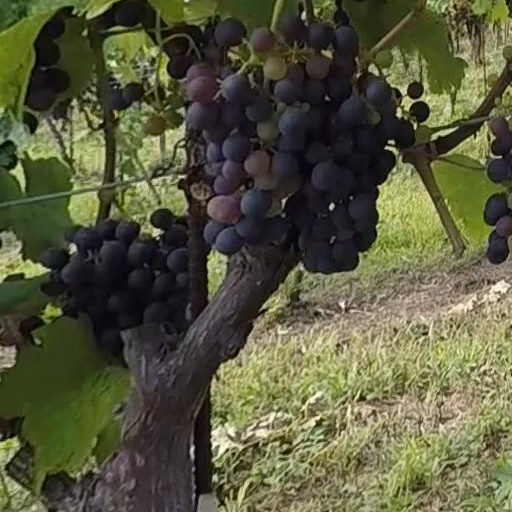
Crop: grape